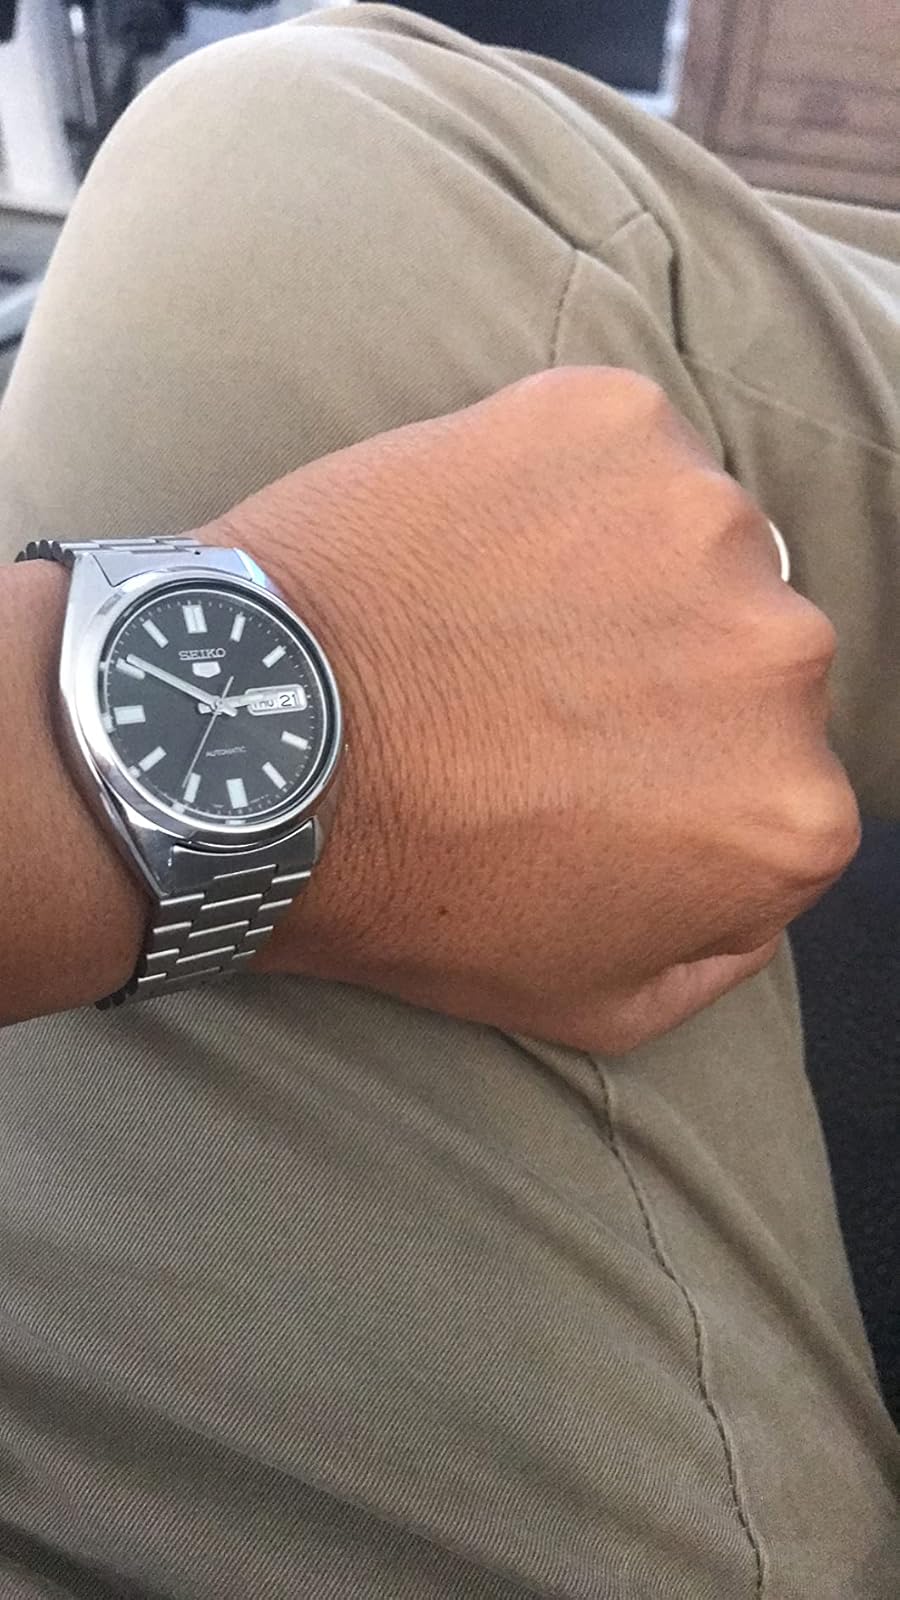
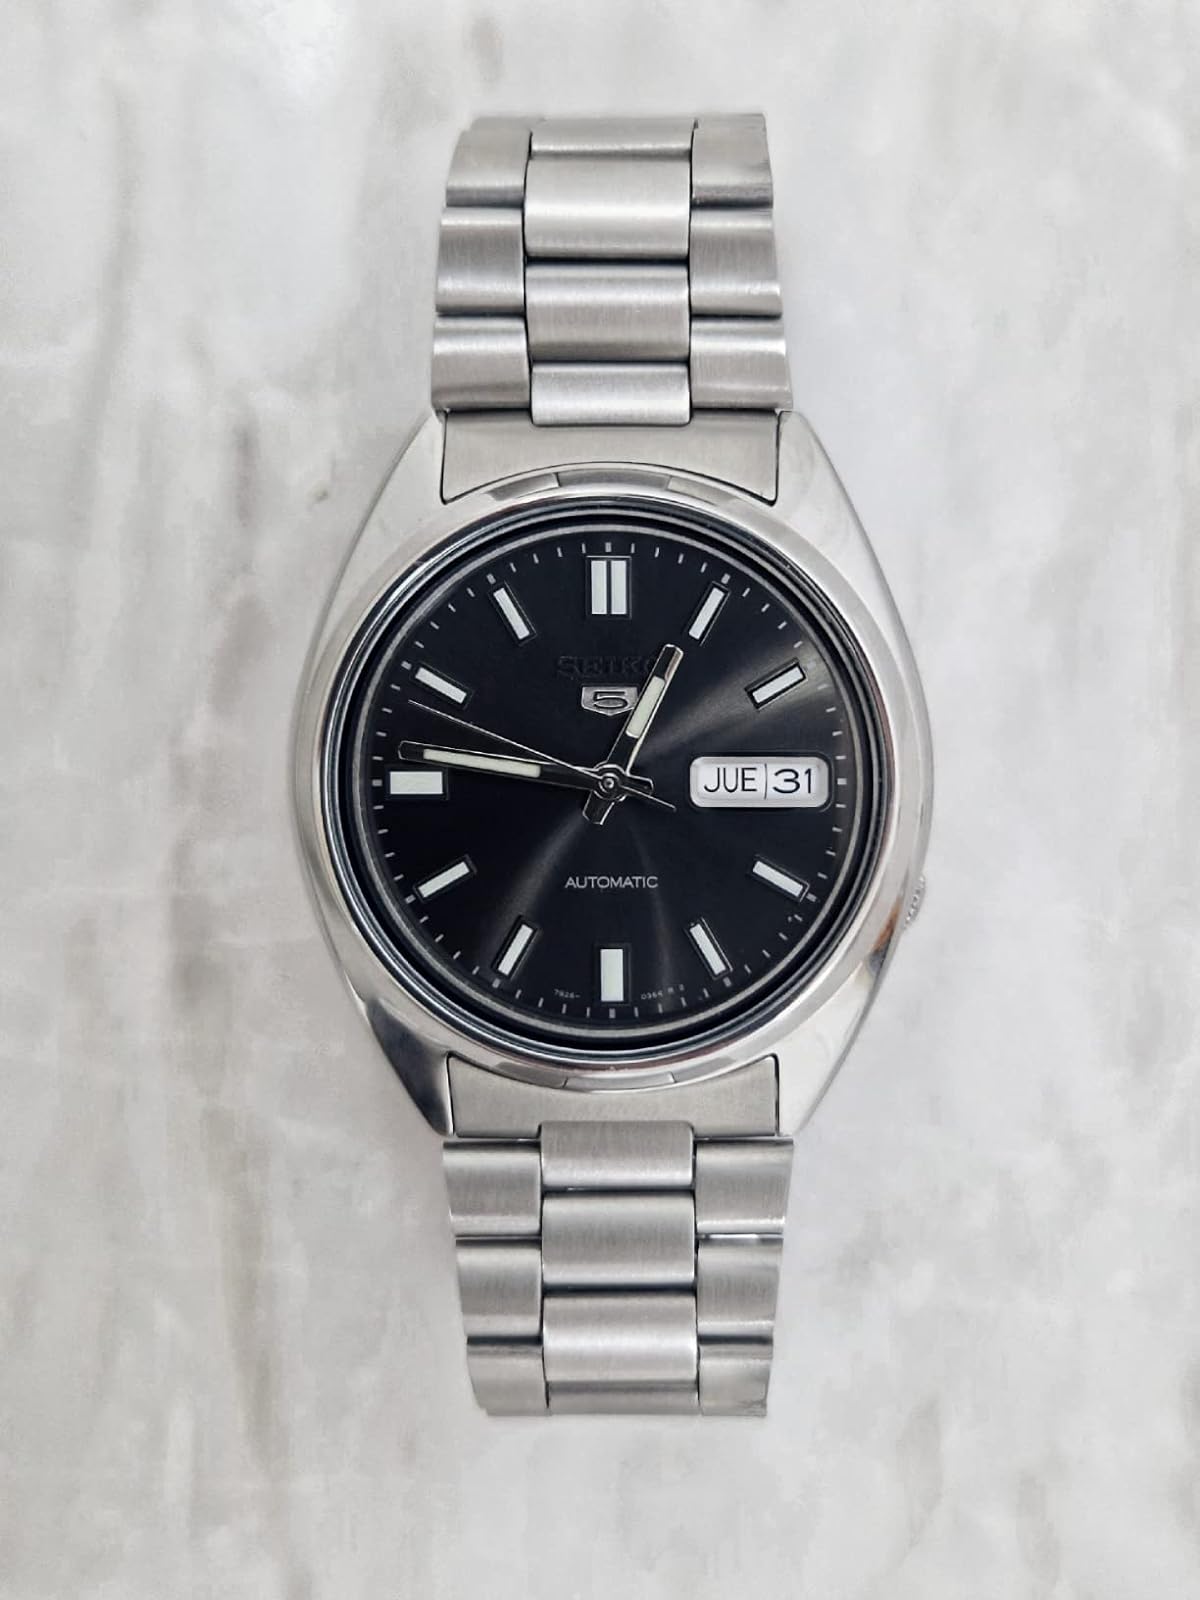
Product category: accessories_watch
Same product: yes